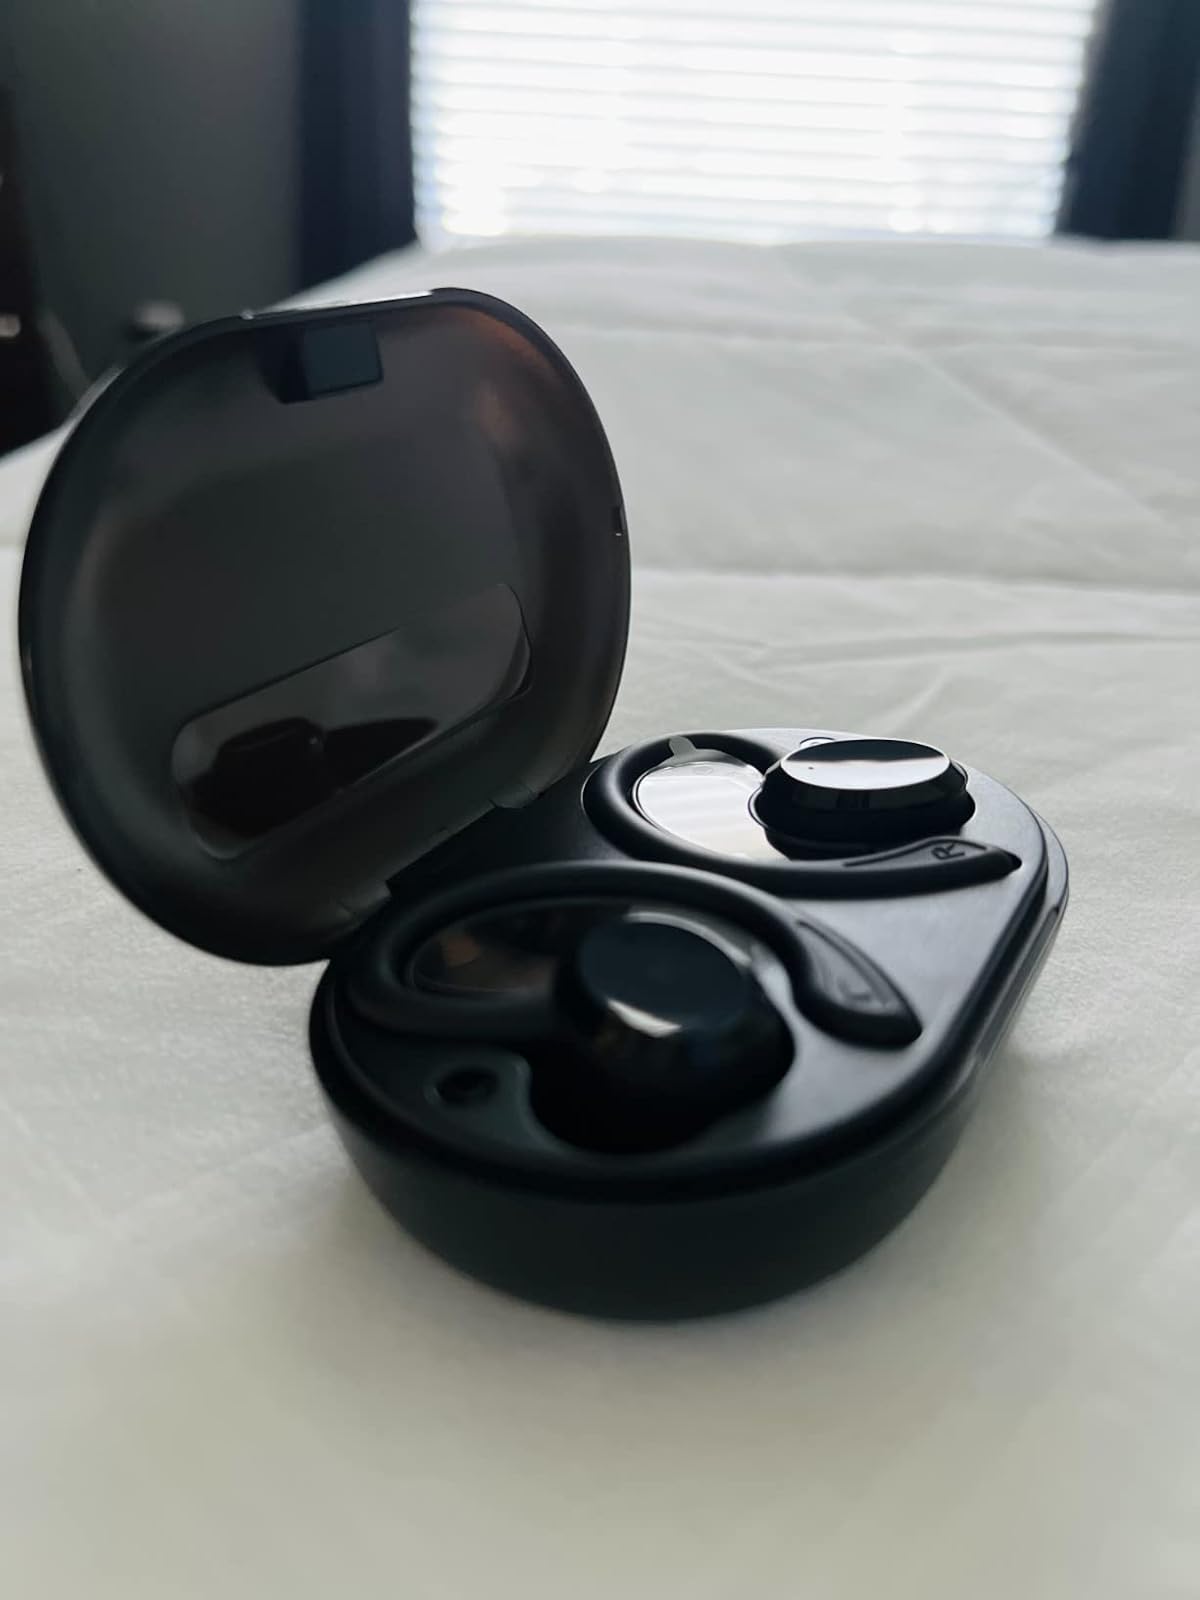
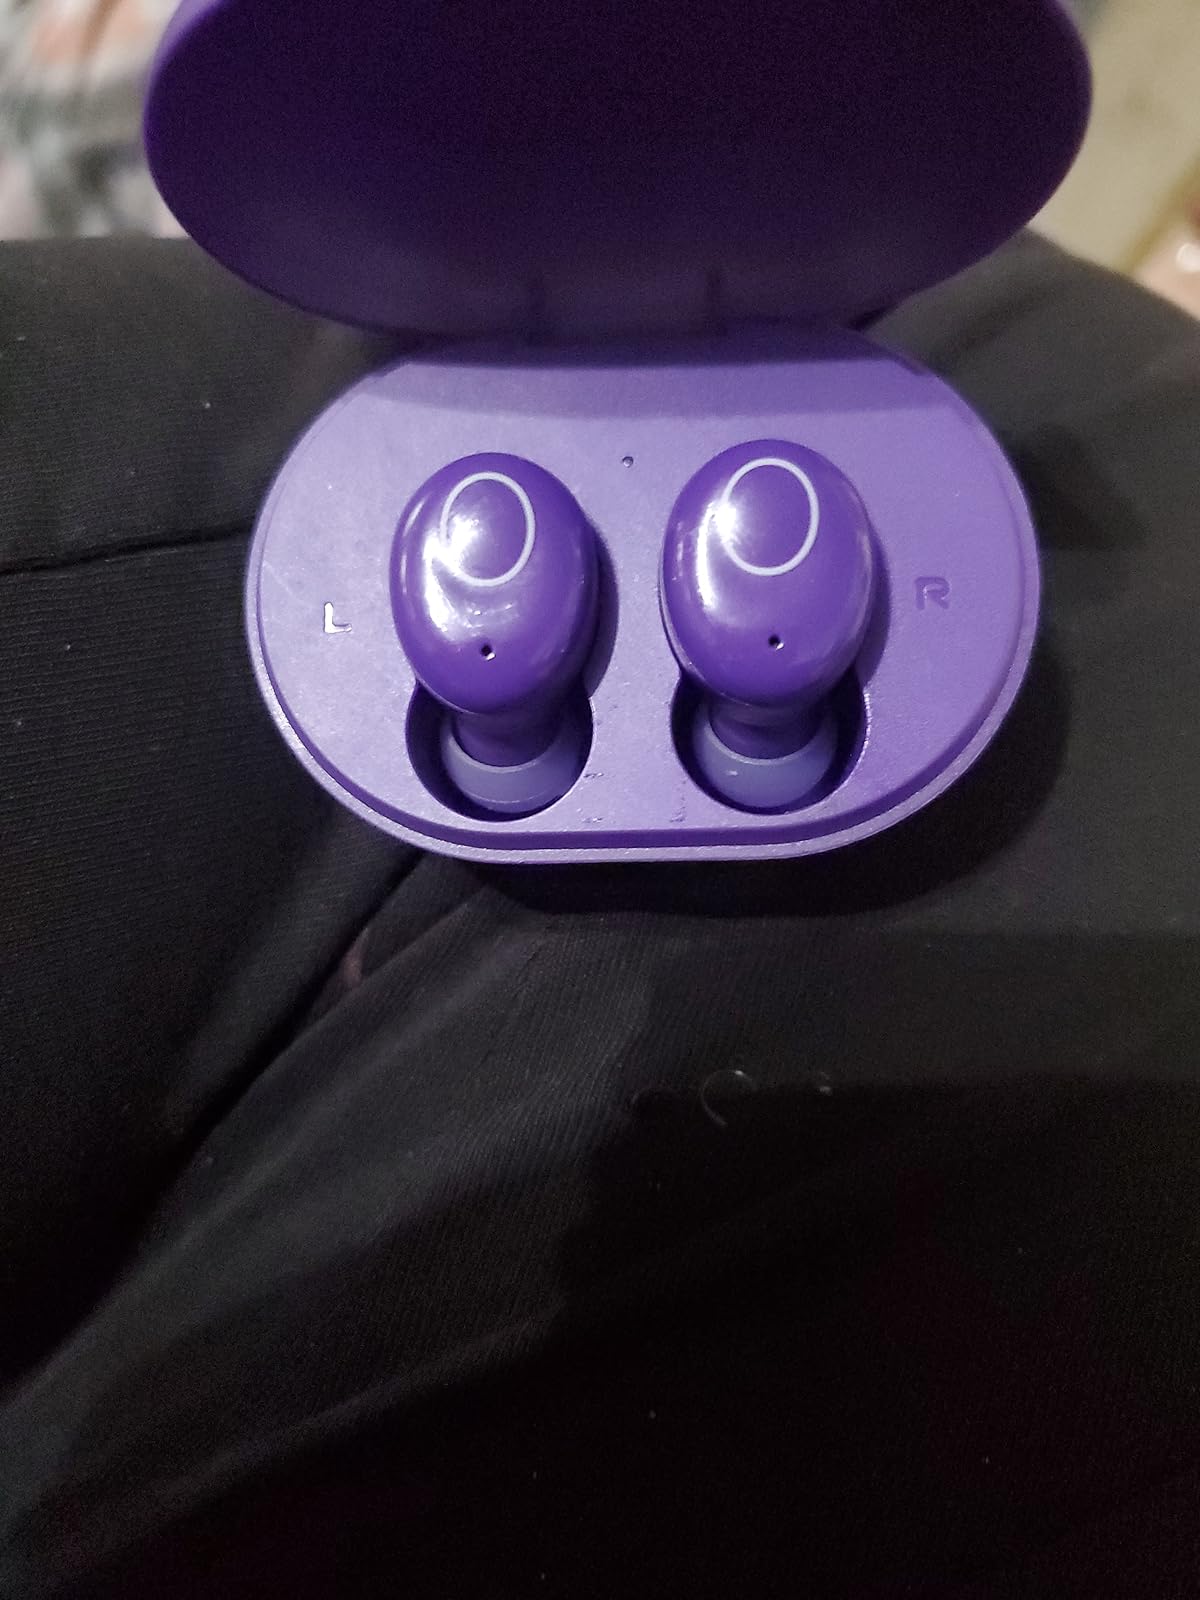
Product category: earbuds
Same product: no